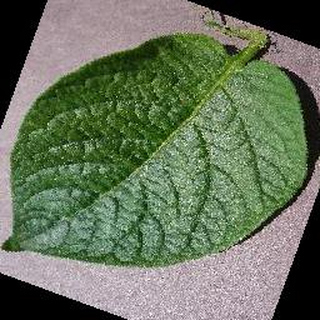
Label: healthy_potato